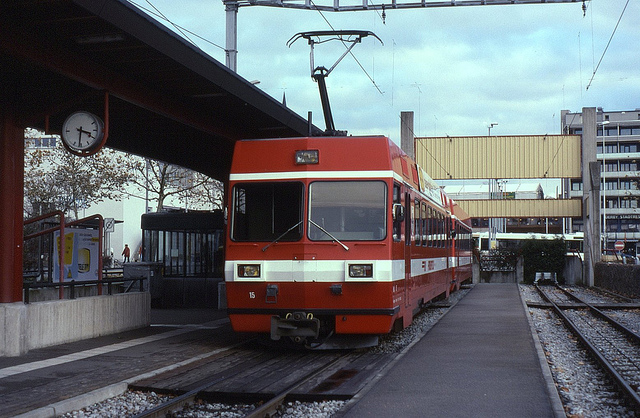
a train stopped on the tracks at an empty train station

A red train pulls into the train station.

A commuter train pulls into a train station.